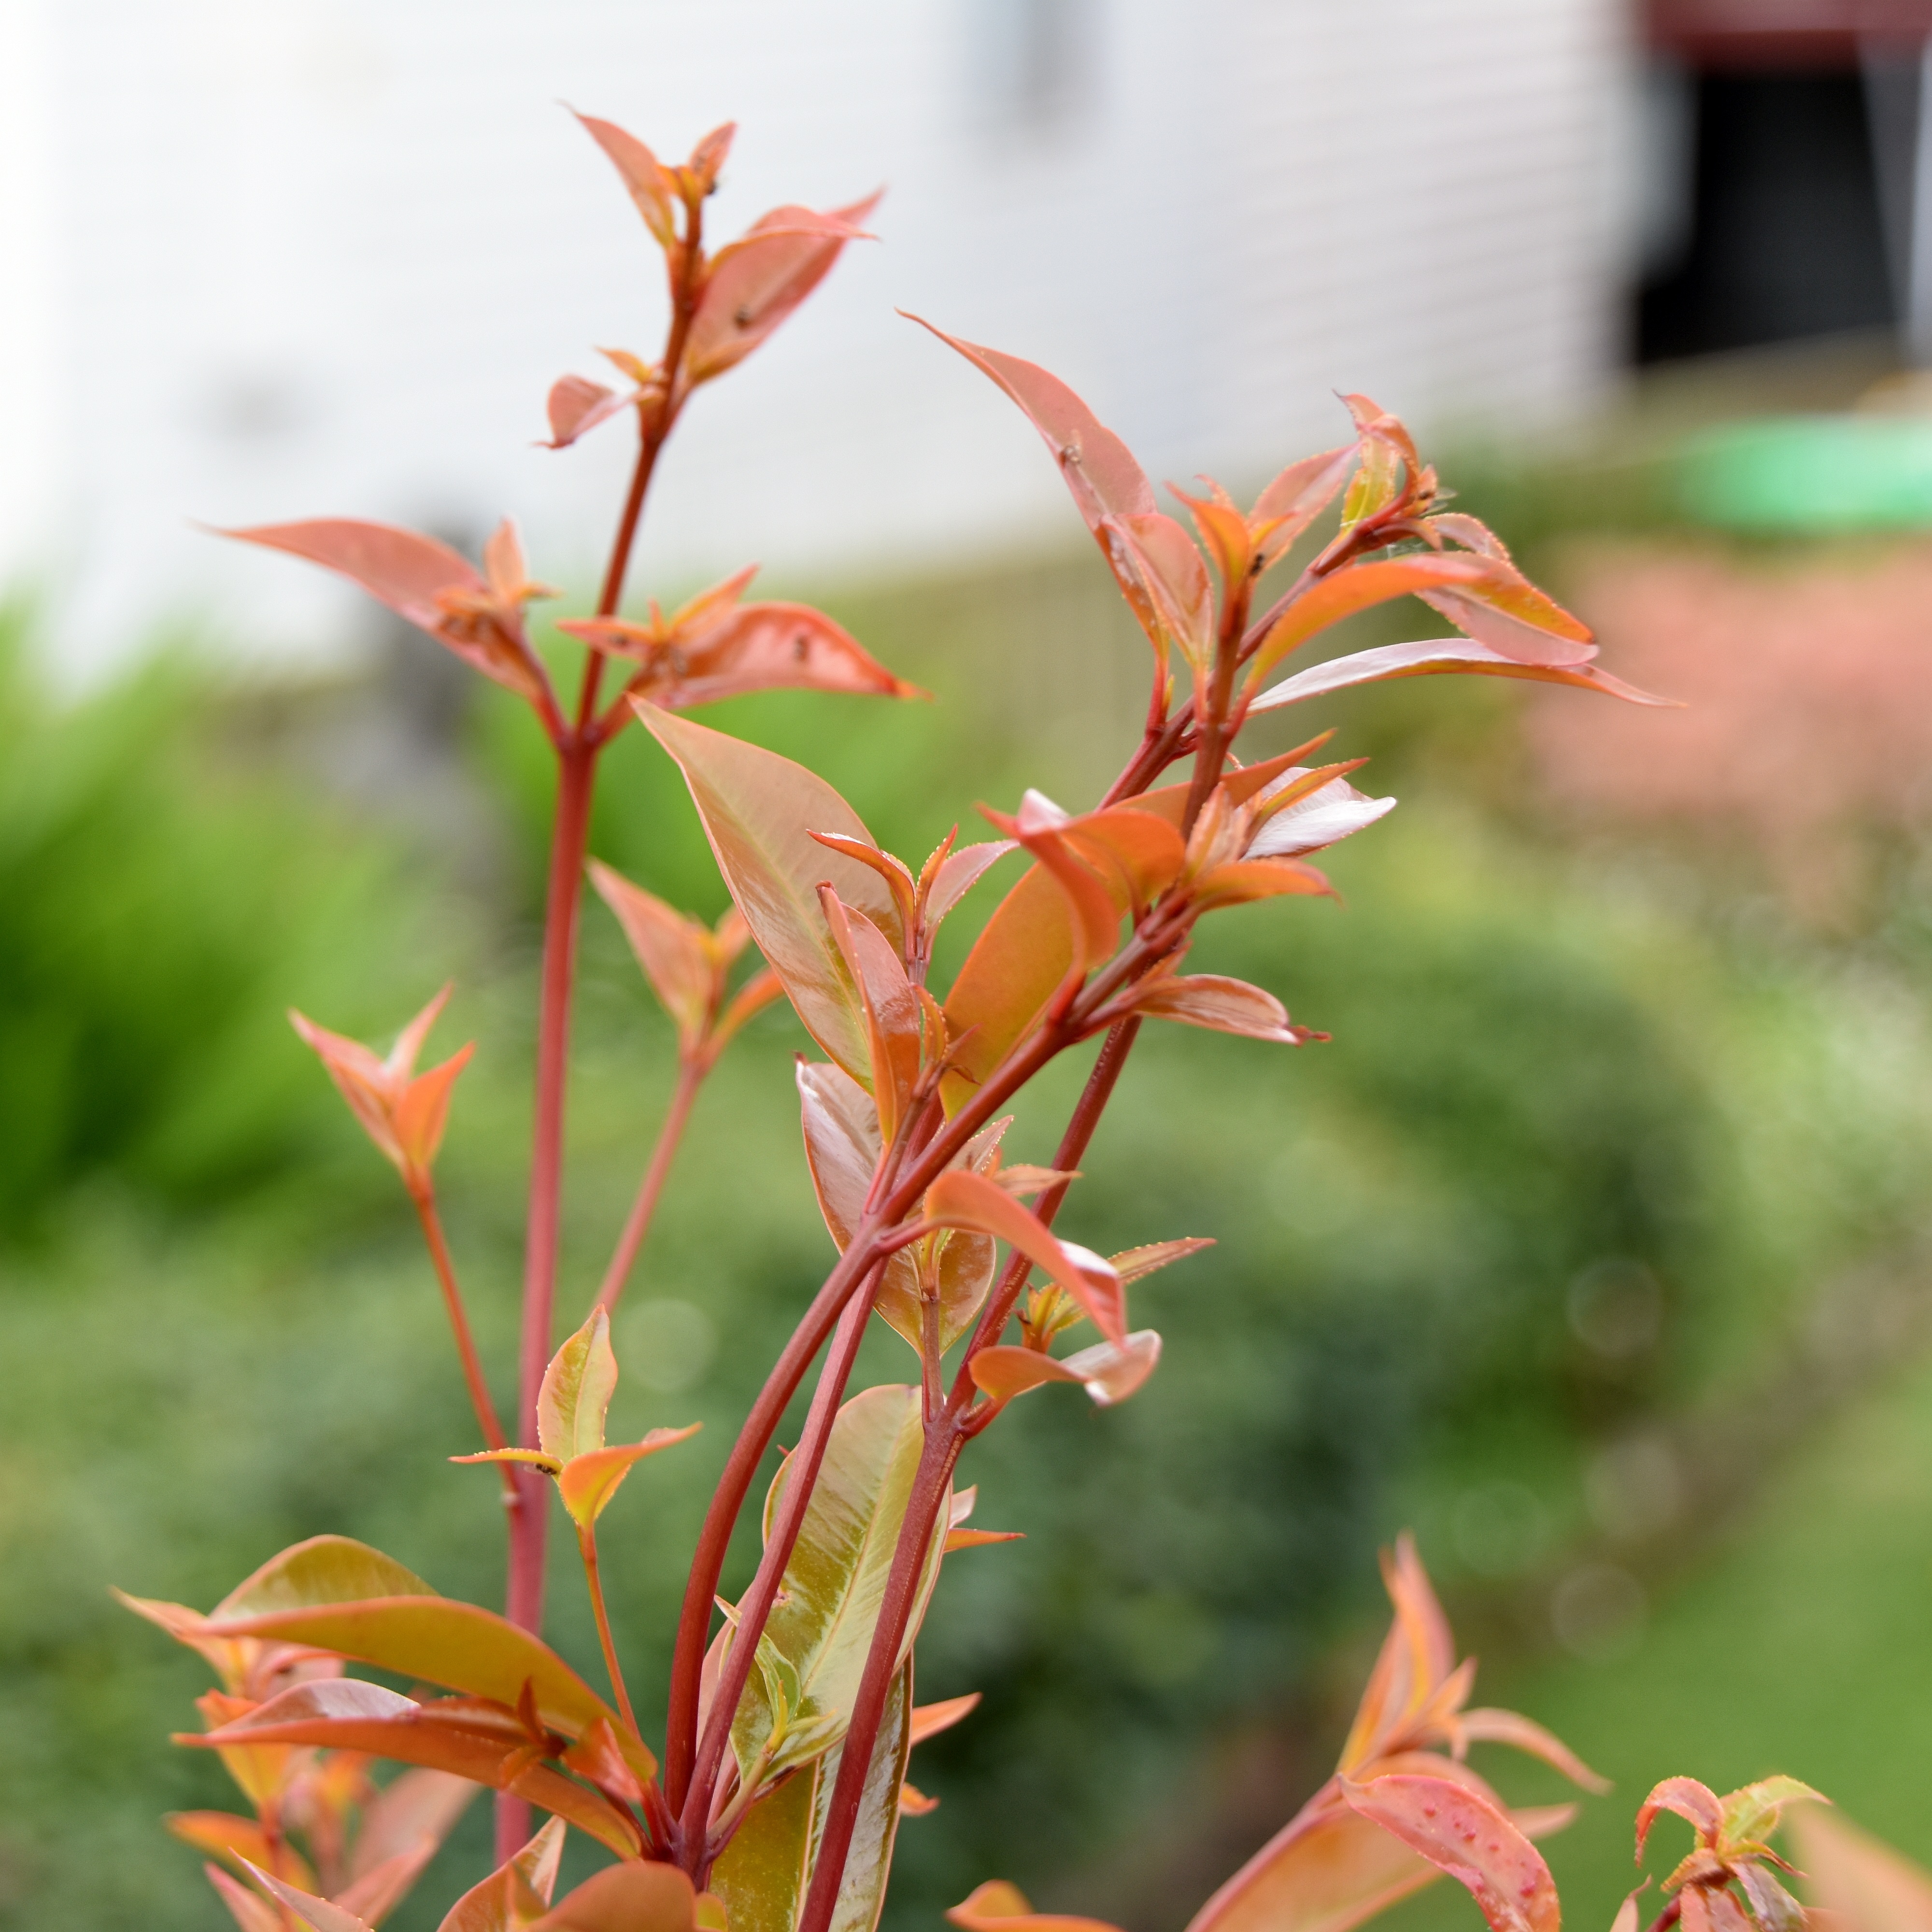
tree, nature, branch, growth, plant, leaf, flower, environment, young, spring, green, natural, autumn, fresh, botany, environmental, flora, season, sprout, life, ecology, leaves, future, shrub, growing, new, hope, conservation, flowering plant, new growth, crocosmia, canna lily, woody plant, land plant, canna family, castilleja